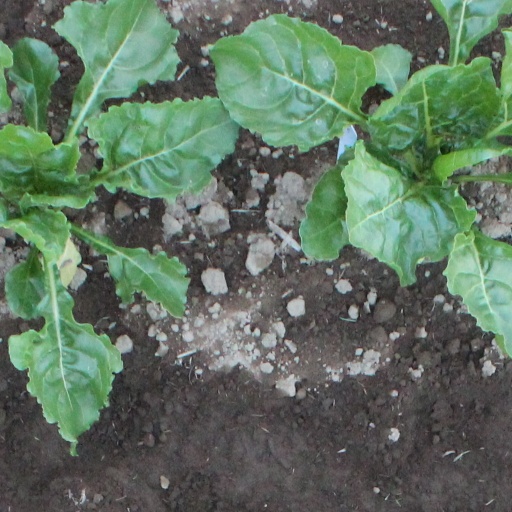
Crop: sugar beet